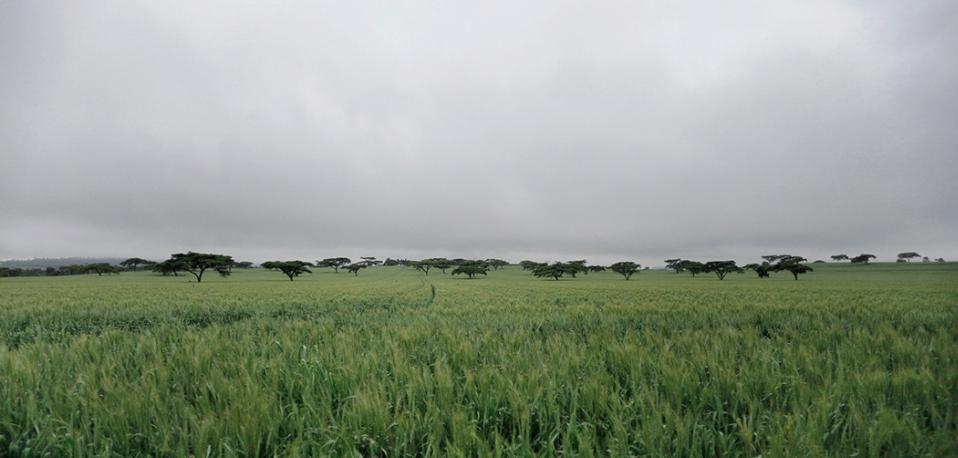
Kifungashio ambacho kimetengenezwa kwa kutumia malighafi za plastiki, ndani yake zipo mbegu za maharage ambayo huuzwa yakiwa mabichi, ili kuwapatia fursa watu wote wanaofanya biashara ya migahawa kupika na kupika chakula kilichobora kwa wateja wao.